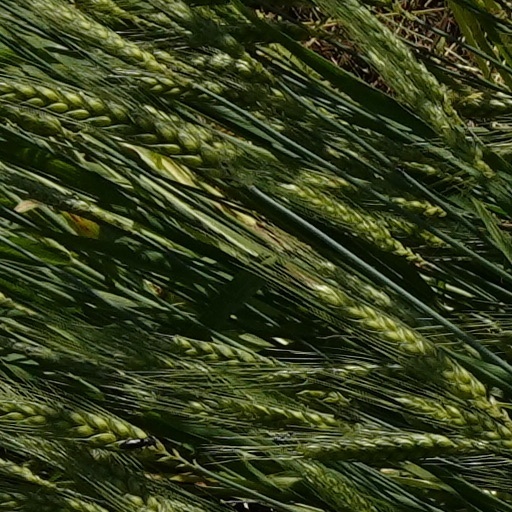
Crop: wheat